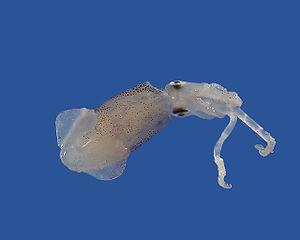
Lolliguncula est un genre de calmars.
Le calmar court est une espèce de mollusques de la famille des Loliginidae.
Lolliguncula (Lolliguncula) est un sous-genre de calmars.